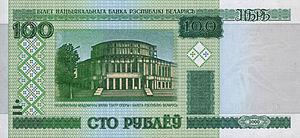
Le rouble biélorusse était la monnaie officielle de la Biélorussie de 2000 à 2016. Son abréviation officielle est Br. 1 rouble est divisé en 100 kapieïkas. Il existe des billets de 100, 500, 1 000, 5 000, 10 000, 20 000, 50 000, 100 000 et 200 000 Br. Il n'y a pas de pièces, ni de billets pour les kapieïkas.